R. E. O'Callaghan

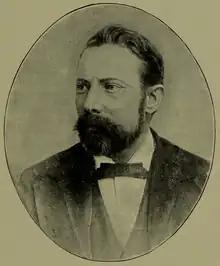
Portrait from "Fifty Years of Food Reform" (1898)

Robert Elliott O'Callaghan (1855 – 21 December 1936) was an English vegetarianism activist, lecturer, and writer. He became a prominent vegetarian advocate after being inspired by Francis William Newman. O'Callaghan joined the London Food Reform Society in 1880 and quickly rose to a position on its Executive Committee. He held key roles such as official lecturer for the Vegetarian Association, secretary of the London Vegetarian Society, and First Secretary of the Vegetarian Federal Union. O'Callaghan managed the Wheat Sheaf vegetarian restaurant and authored several works on vegetarianism. In 1900, he founded the Catholic Humane League.